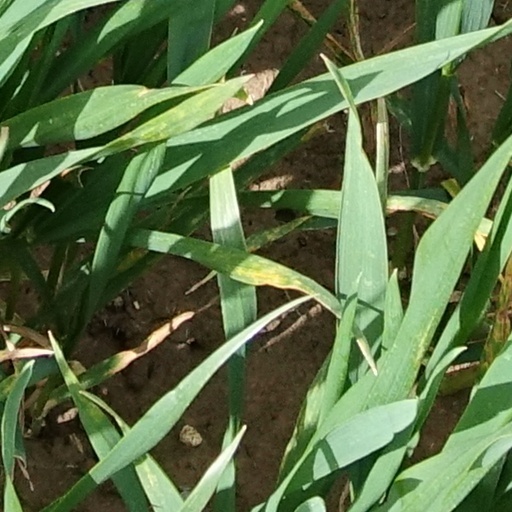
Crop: wheat